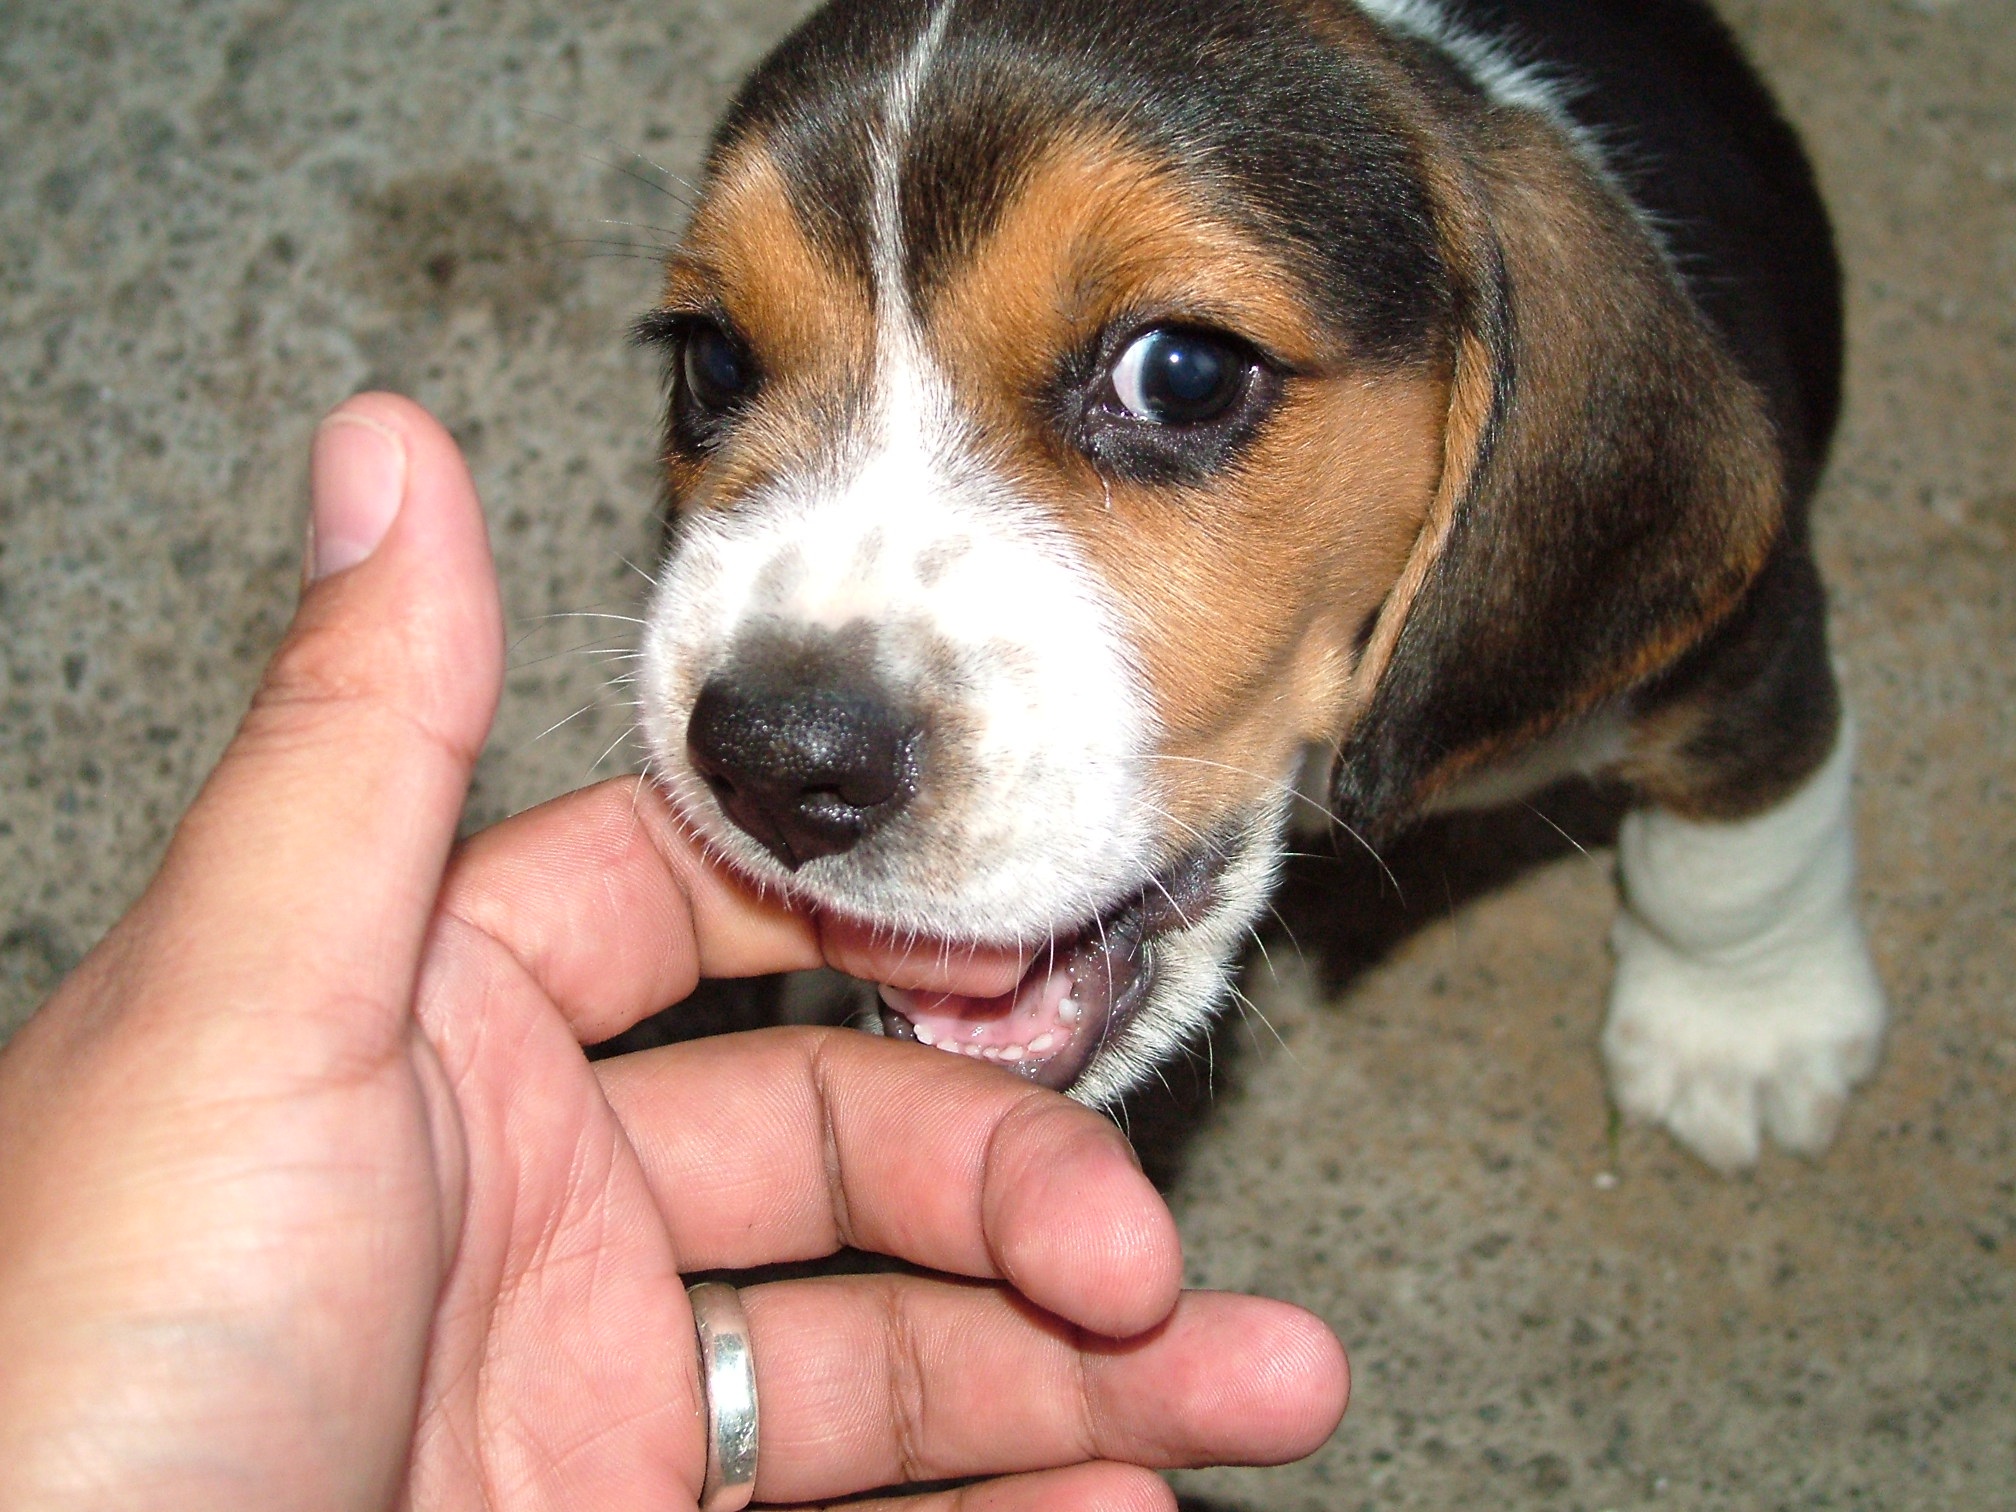
puppy, dog, mammal, hound, pets, fun, animals, mammals, vertebrate, beagle, harrier, dog breed, puppies, scent hound, dog like mammal, carnivoran, beagle harrier, basset art sien normand, estonian hound, finnish hound, serbian tricolour hound, pocket beagle, drever